Kevin Riley

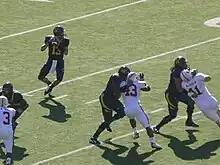
Riley looks to pass during the 2008 Big Game

Two weeks later, he started against Colorado State at home on September 27, during which he threw for 59 yards and one touchdown pass. With Cal up 21-0, Nate Longshore stepped in at quarterback in the third quarter and threw for two touchdowns in the fourth. This resulted in the starting quarterback position being reopened by head coach Jeff Tedford for the following week against Arizona State on October 4. Longshore was picked as the starter and led the Bears to a 24-14 victory. On October 18, Riley stepped in at quarterback in the fourth quarter during an away game against the Arizona Wildcats. He was unable to lead a comeback, throwing for 97 yards and one interception, and the Bears fell to the Wildcats 42-27. Riley got the start the following week against the UCLA Bruins, his first since Colorado State nearly a month prior. He threw for 153 yards and two touchdowns, both in the fourth quarter, in the 41-20 victory.